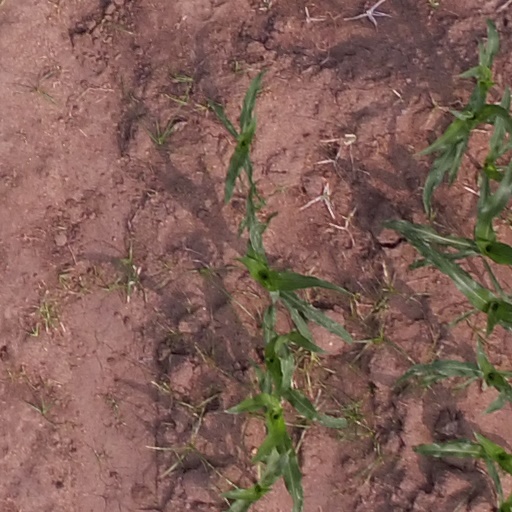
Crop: maize; corn